Hasan Prishtina

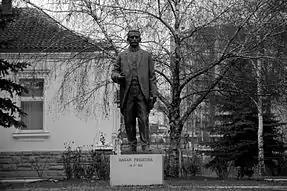
Monument to Hasan Prishtina at the University of Prishtina

Hasan Prishtina was in charge of the delegation of the Committee in December 1919 which represented Albanians for the protection of their rights in the Paris Peace Conference, where he requested the unification of Kosovo and Albania.